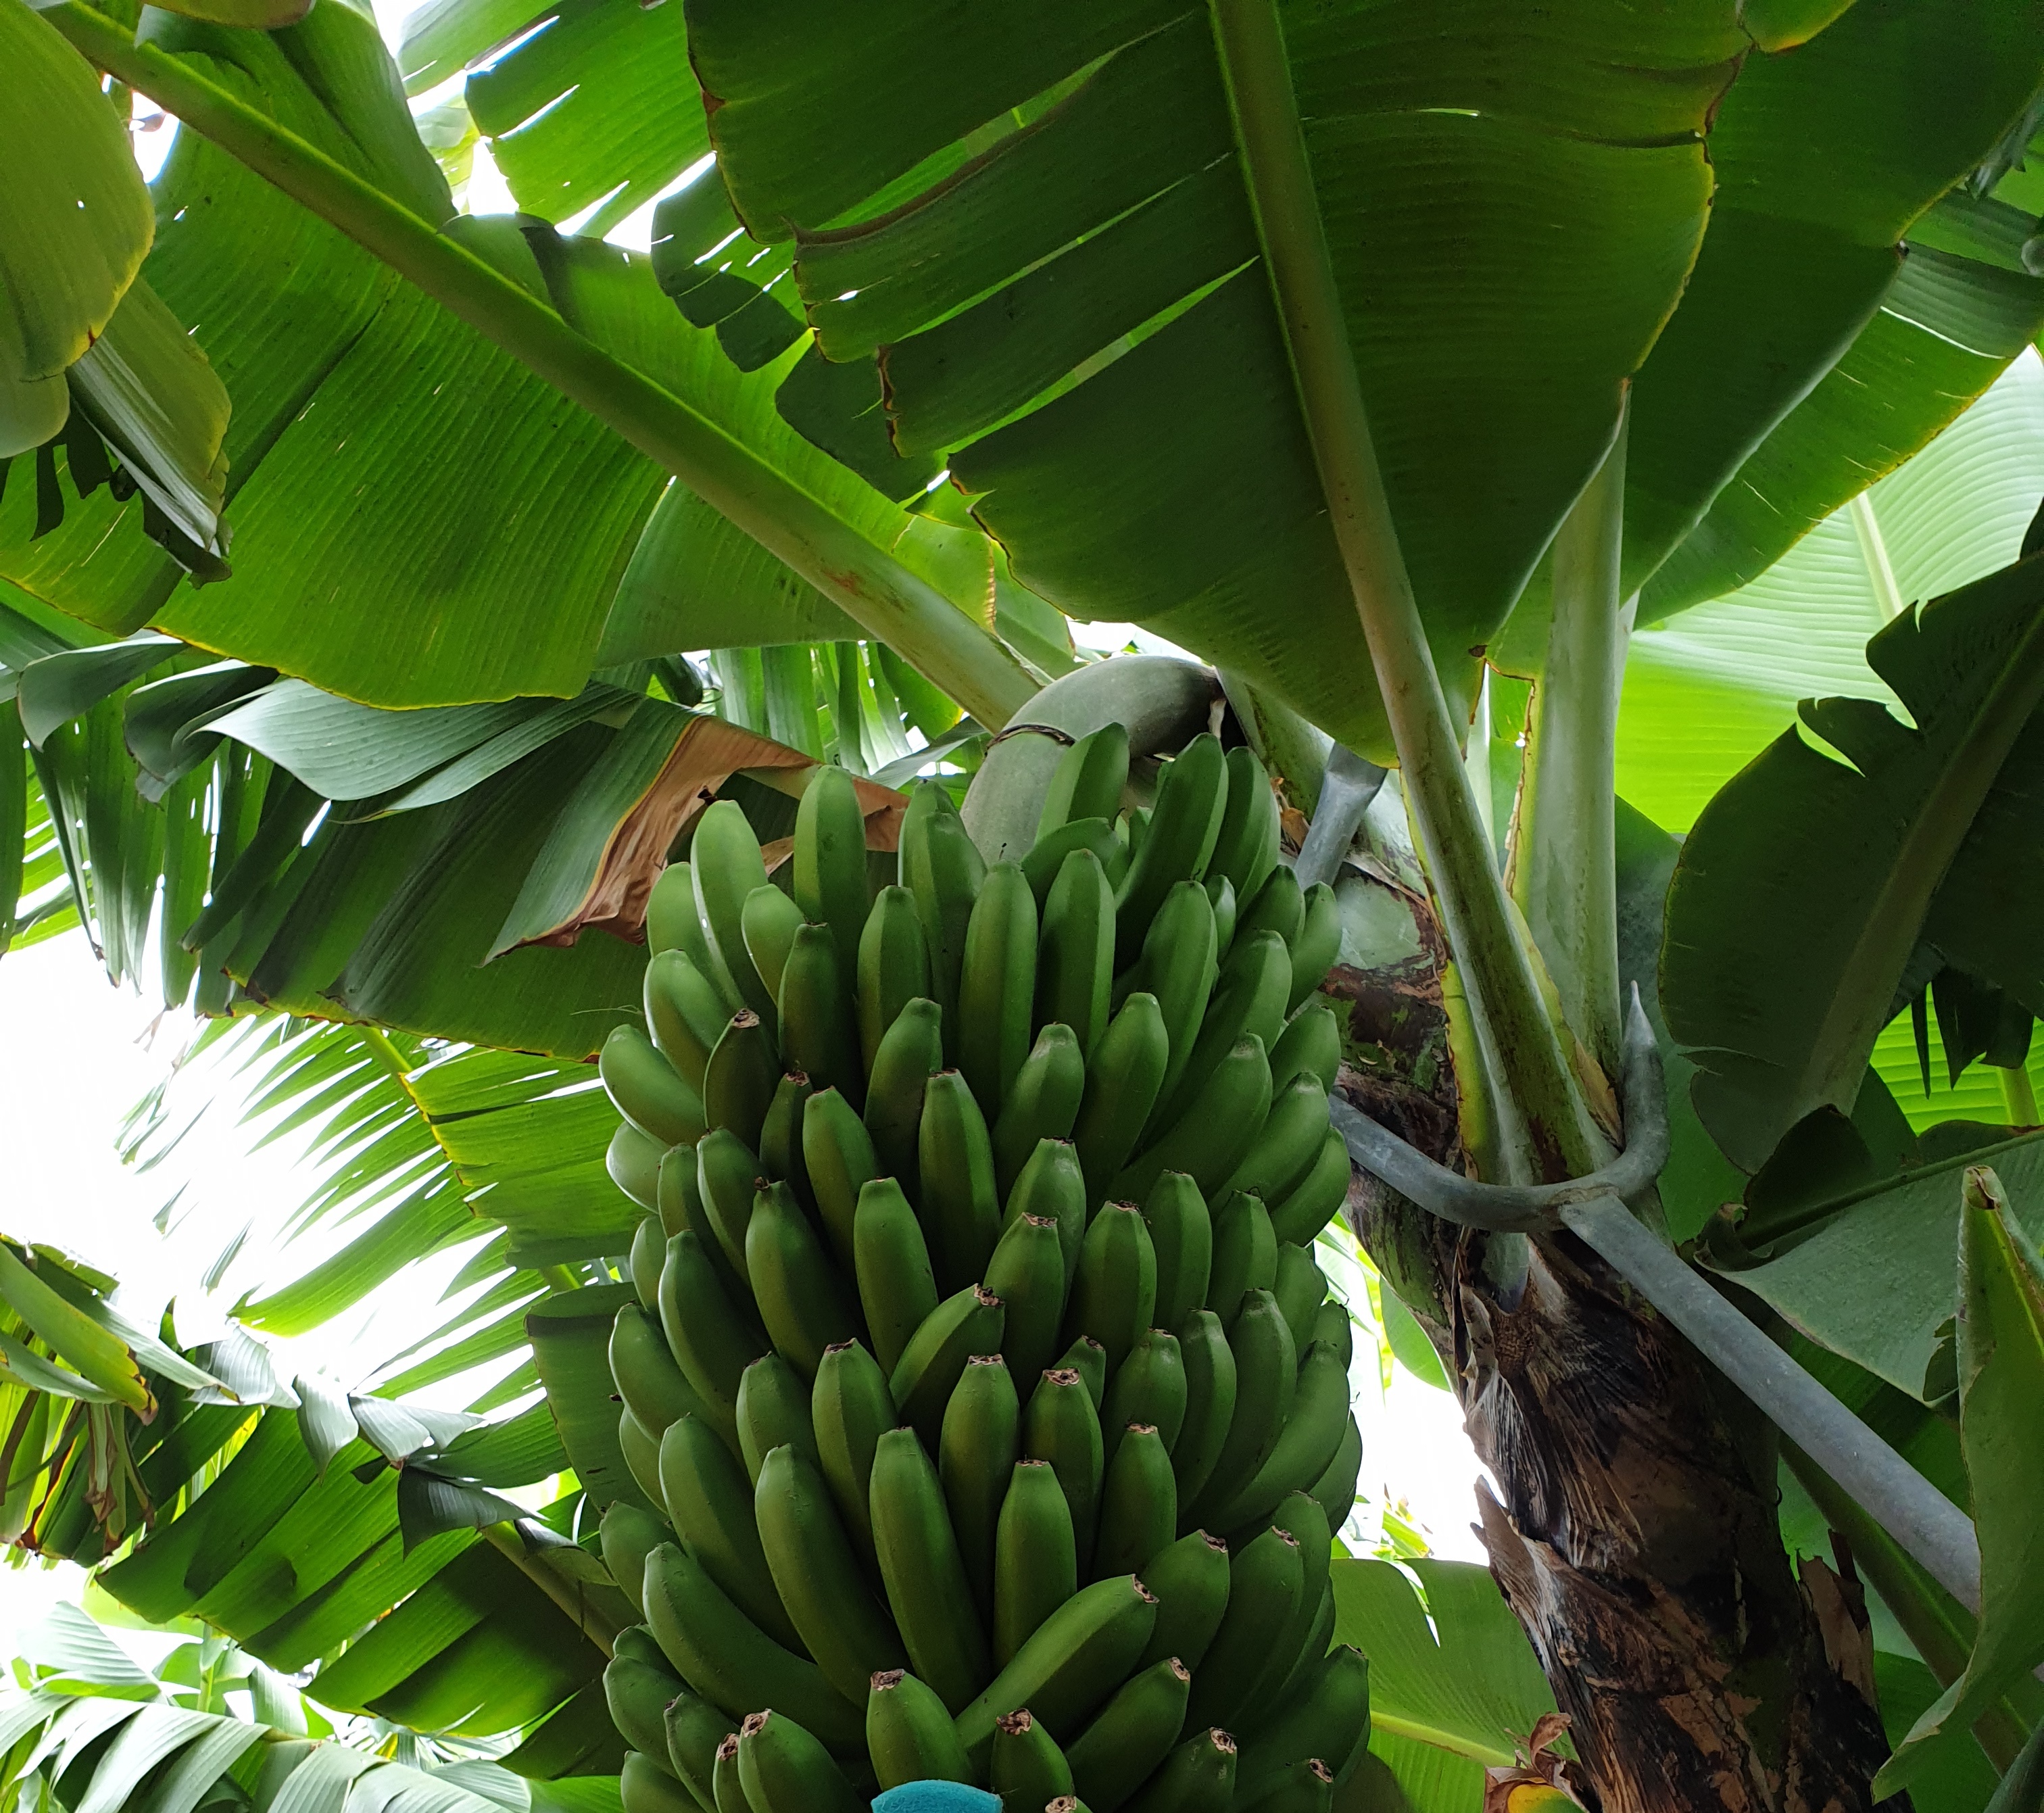
Label: Cut